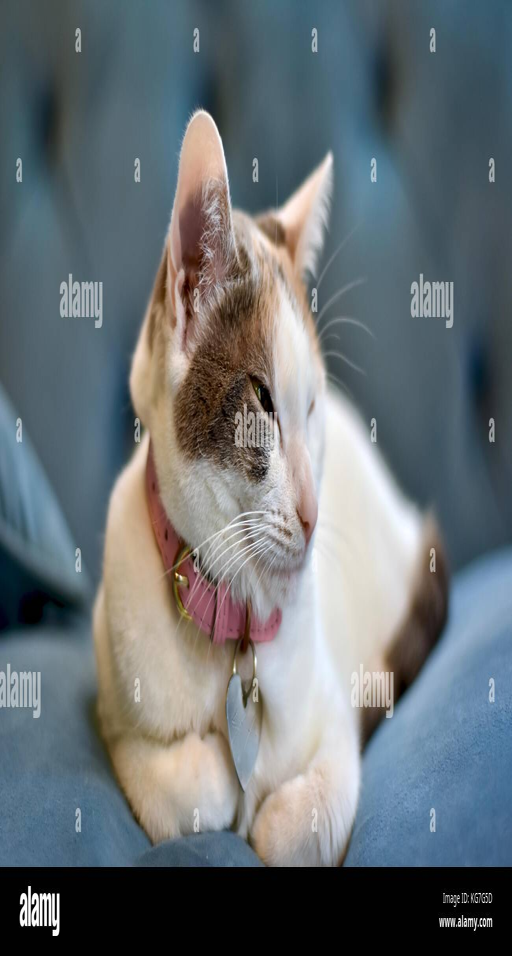
cat laying on the couch